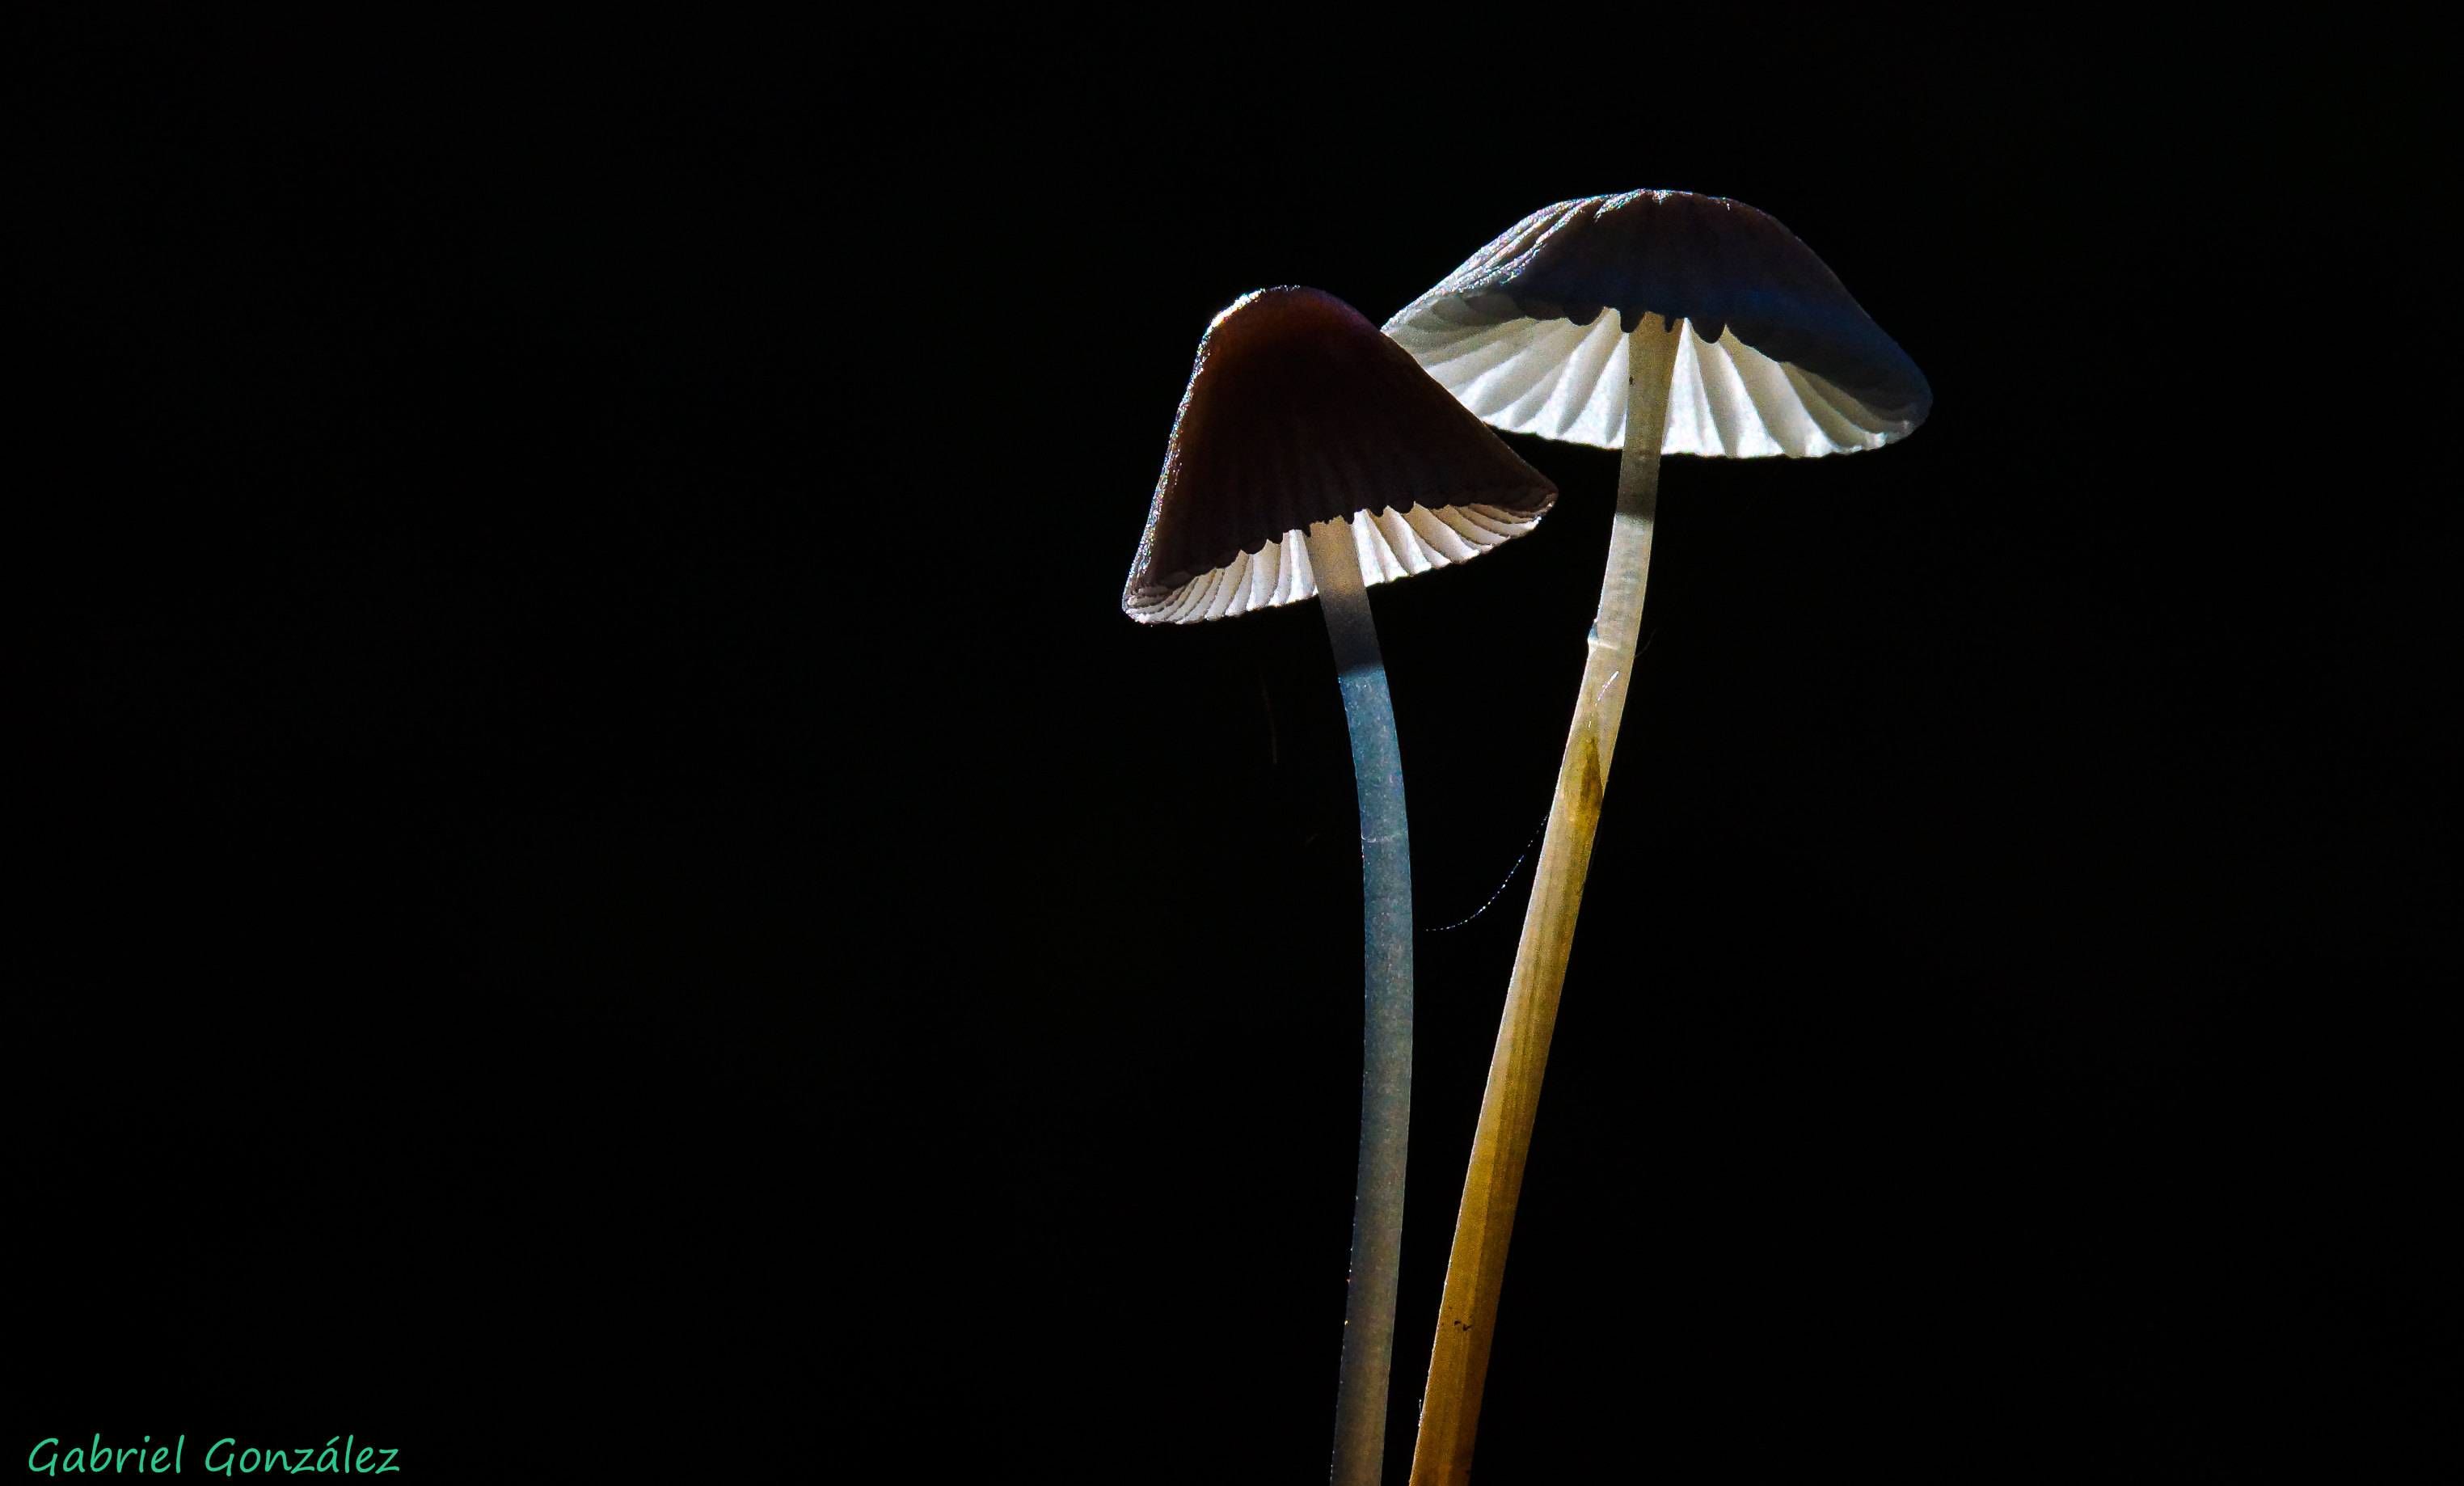
nature, light, flower, photo, macro, darkness, street light, lighting, mushrooms, light fixture, naturaleza, setas, tamron90mm, a77, g, ggl1, gaby1, xovesphoto, sonya77, gphoto, xelodegalicia, macro photography, gabrielcoru a, fashion accessory